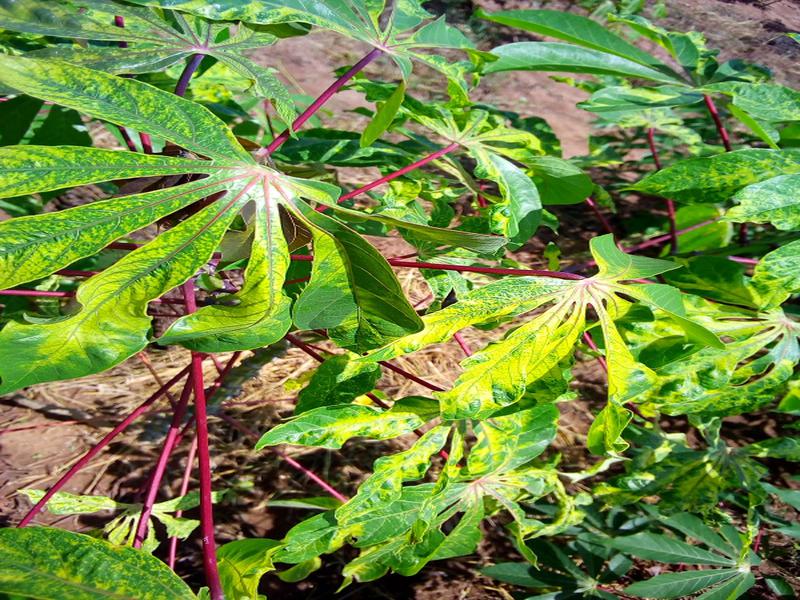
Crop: cassava
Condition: mosaic_disease